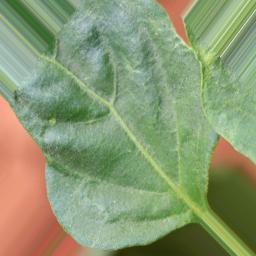
Label: healthy